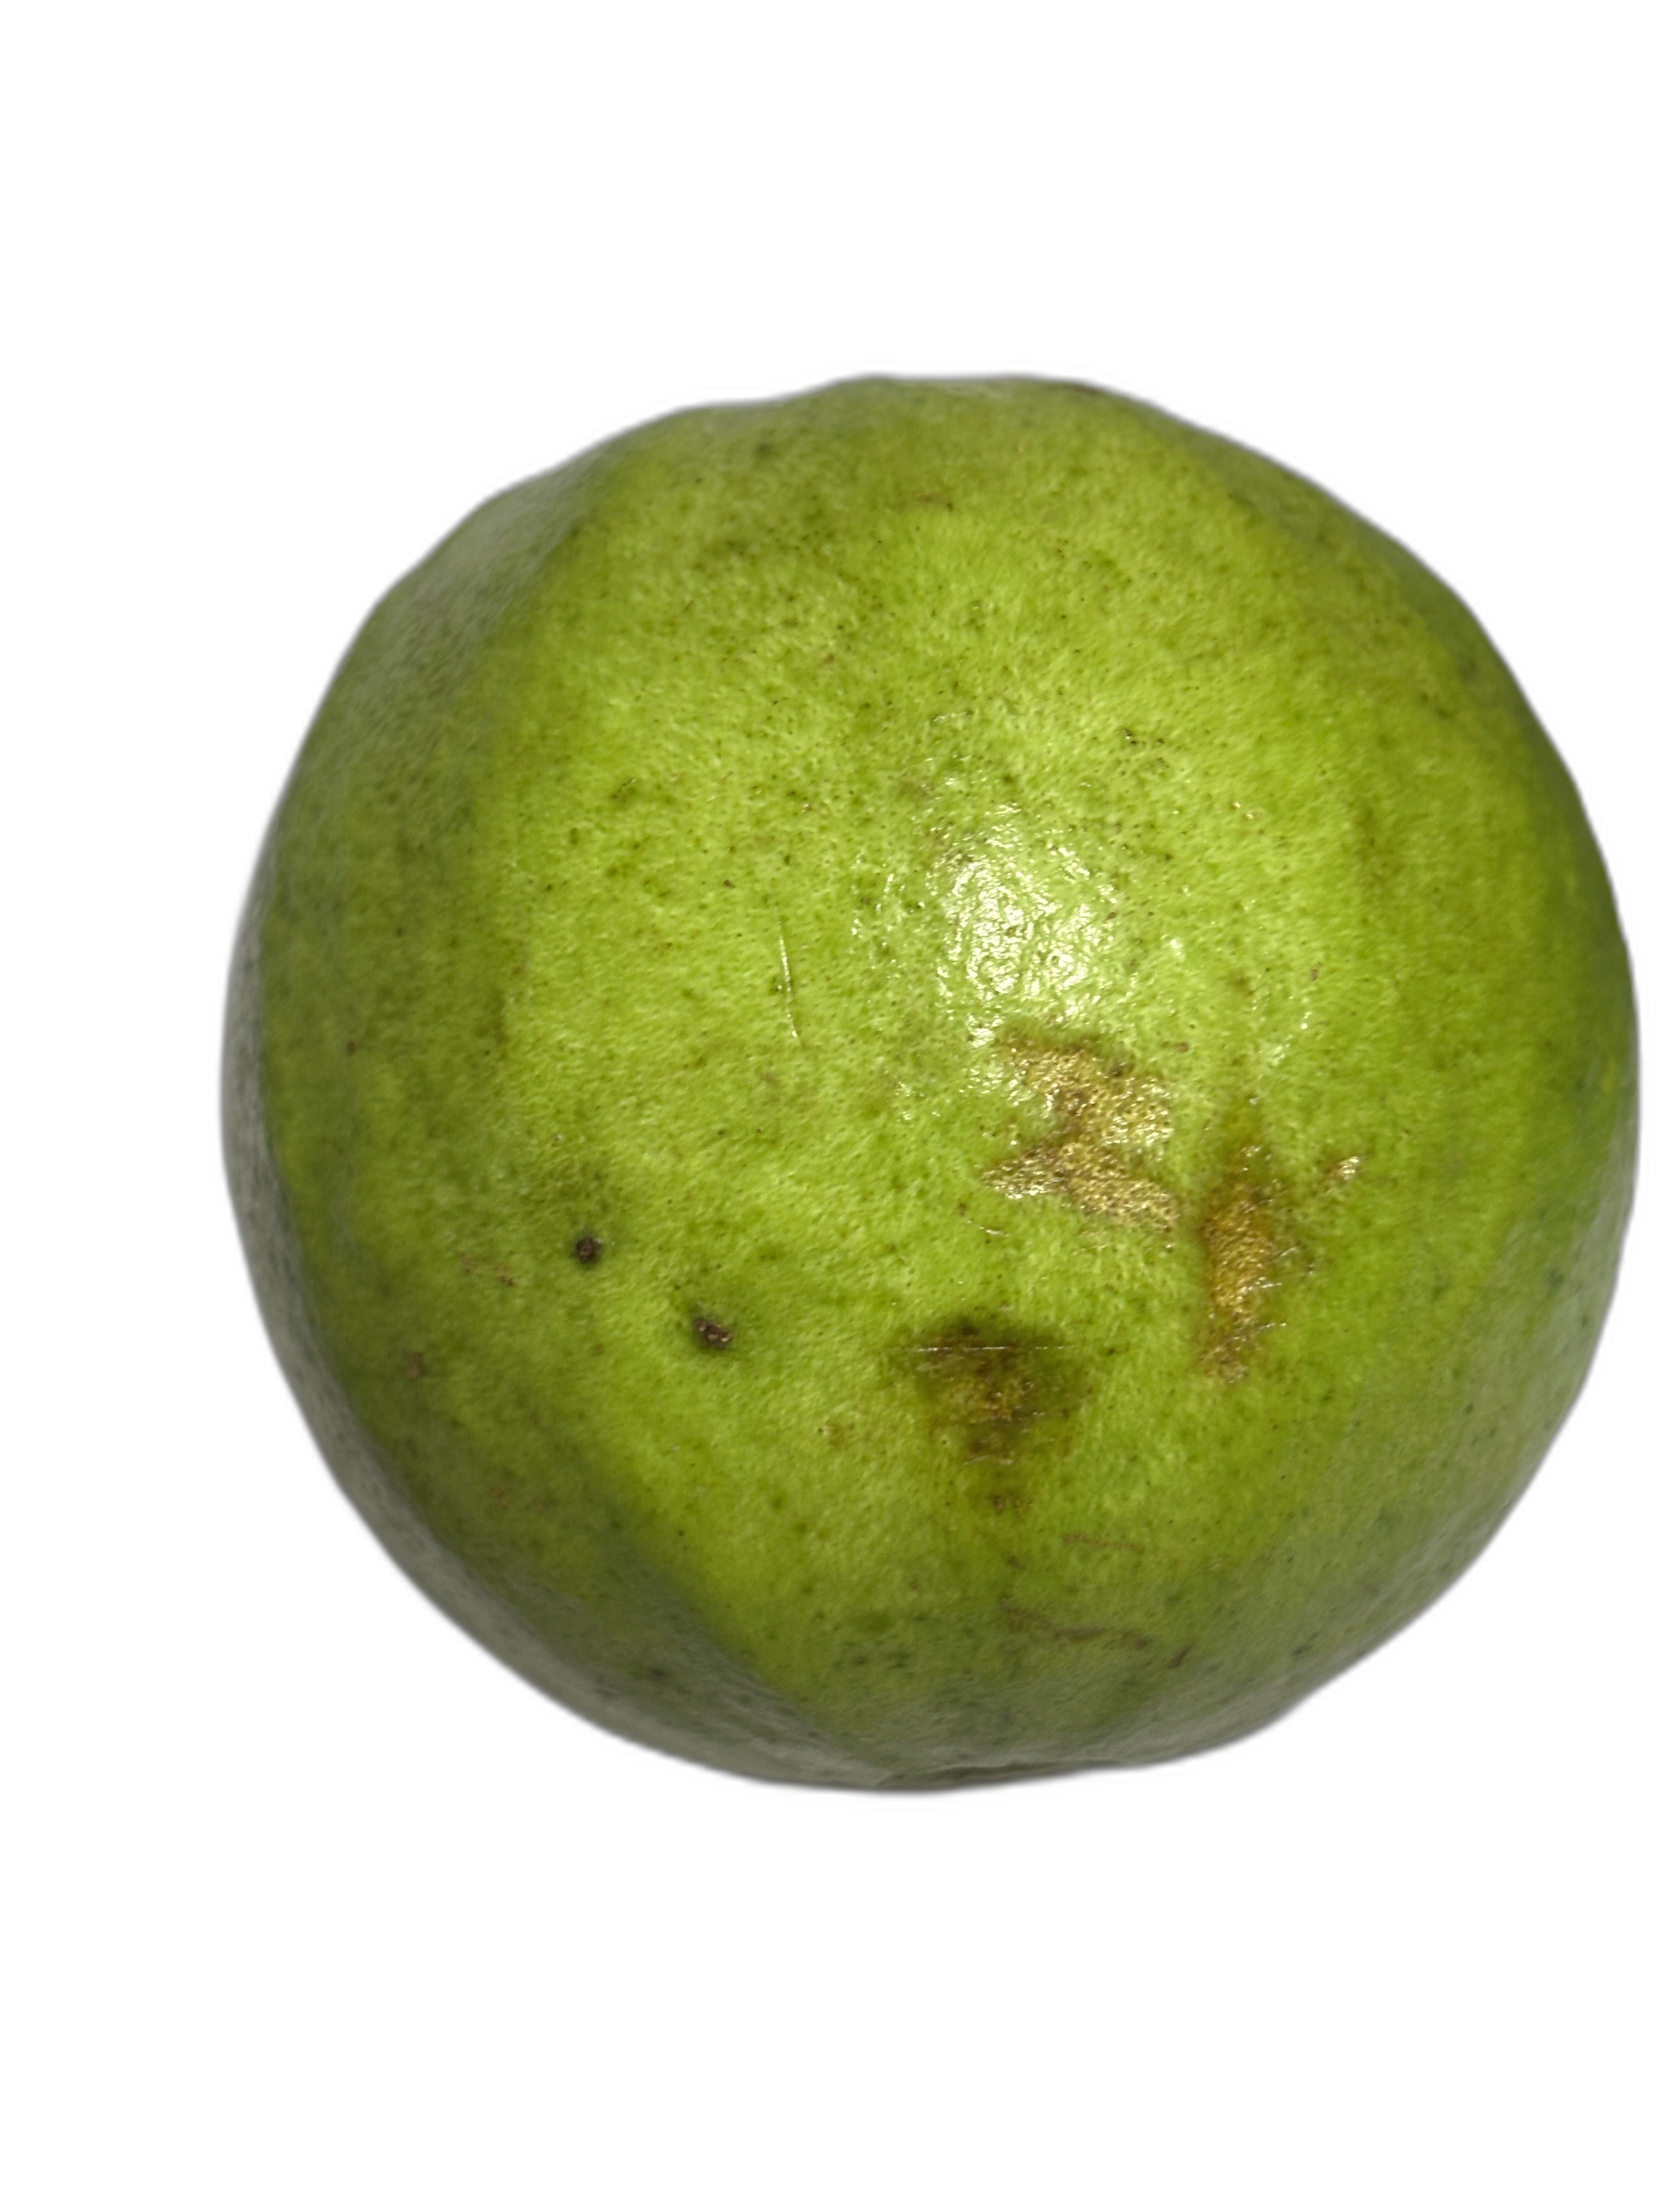
Plant part: fruit
Disease: Styler end root